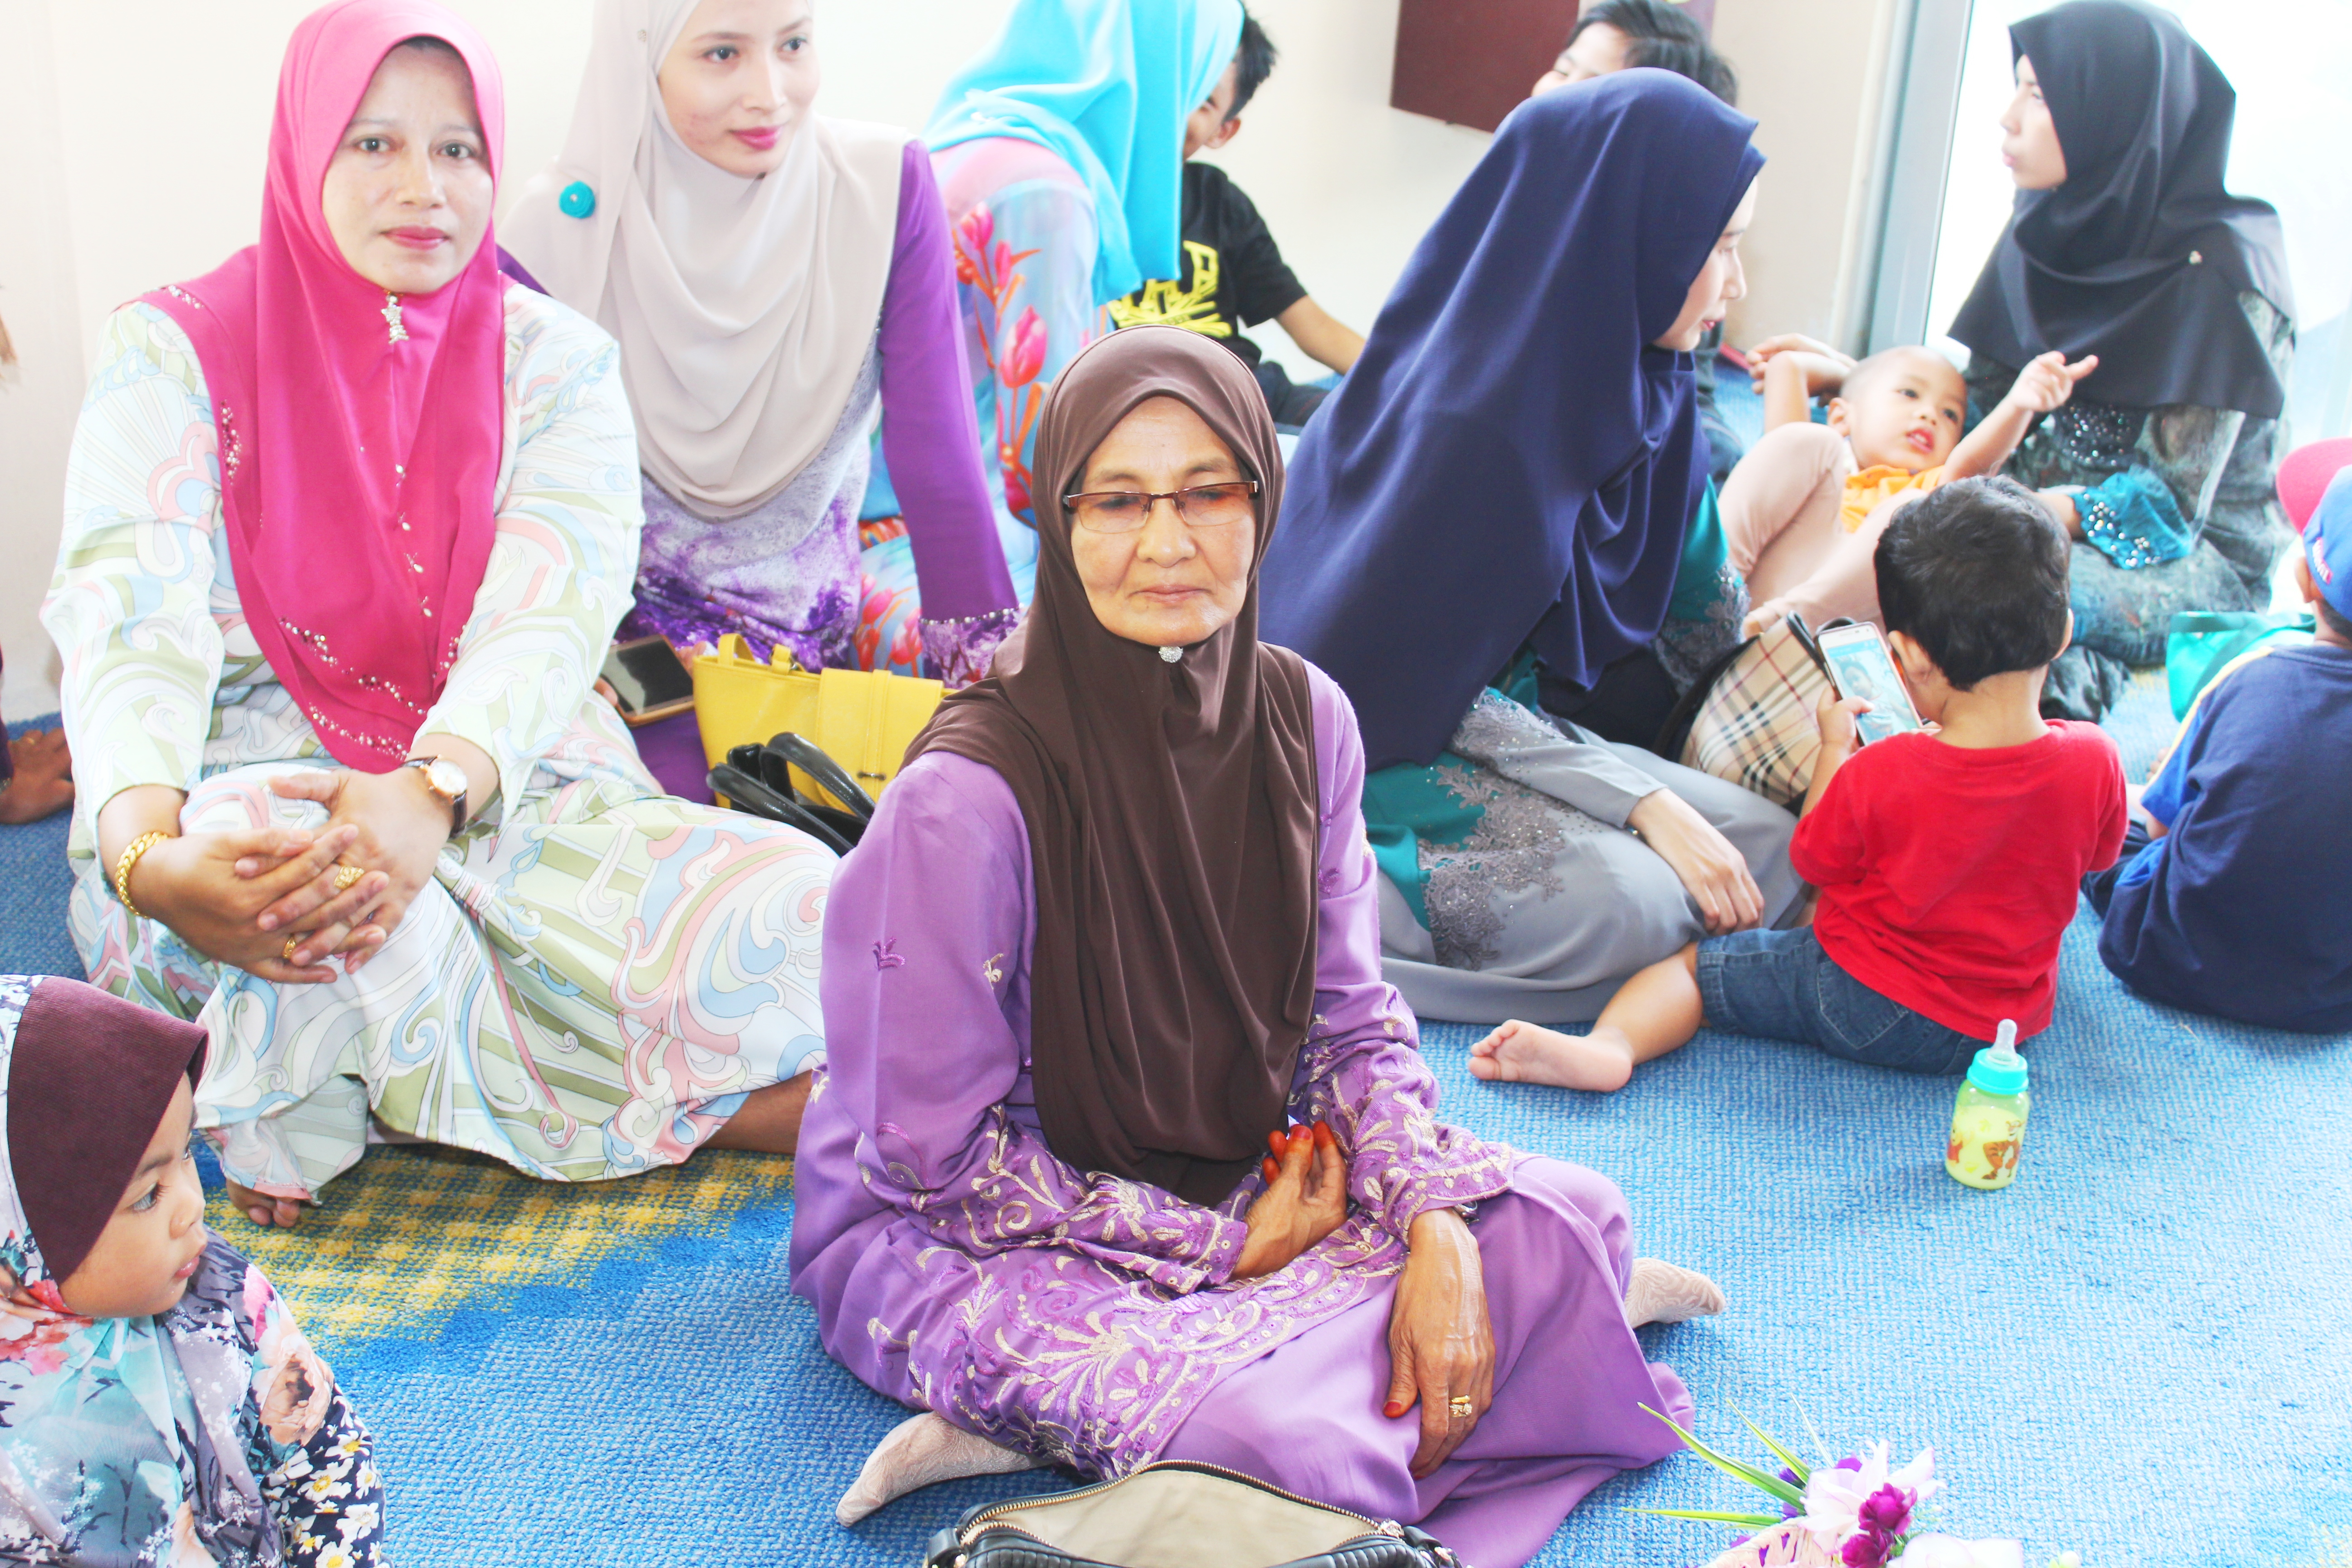
mother, sibling, son, daughter, happiness, wedding, pink, purple, community, girl, tradition, fun